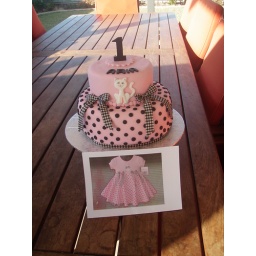
Mossy's Masterpiece - Aria's 1st birthday cake - karratha cakes made locally by mossy